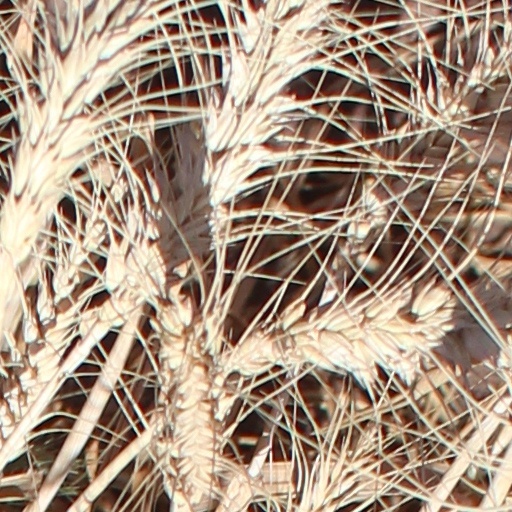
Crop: wheat